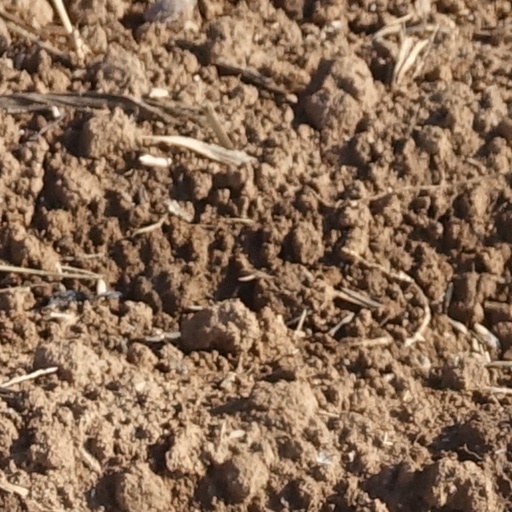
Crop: wheat